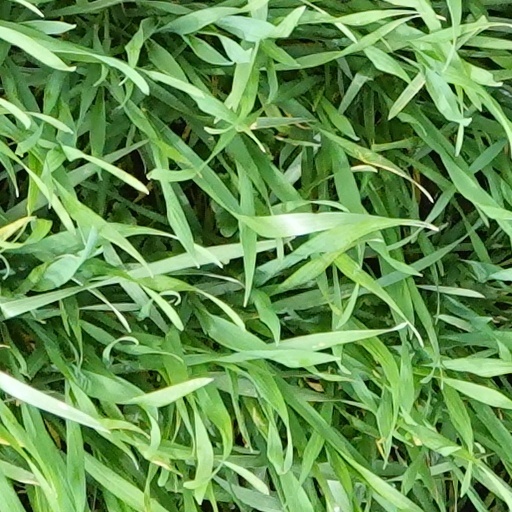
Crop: wheat